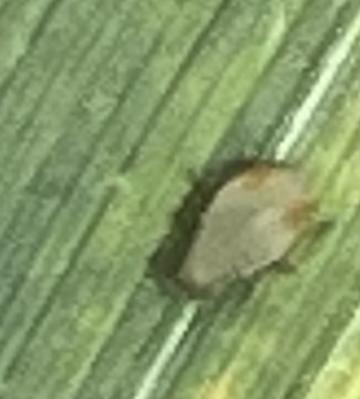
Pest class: bird_cherry_oat_aphid